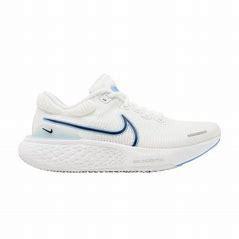
Brand: Nike
Model: Zoomx Invincible Run Flyknit